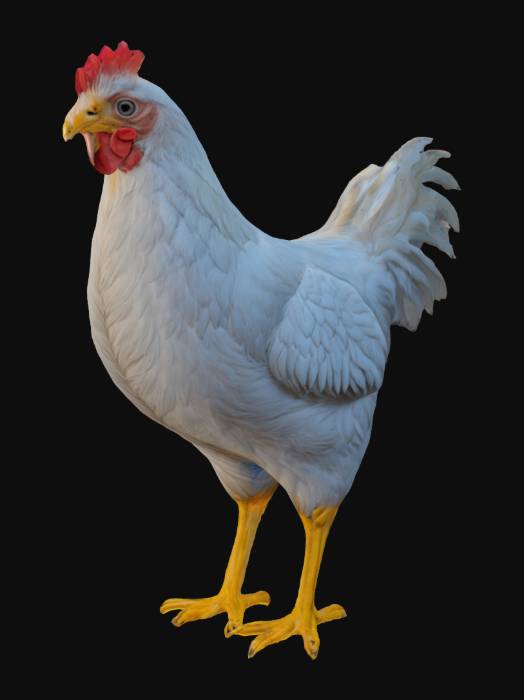
미적 점수 (1~10점): 6